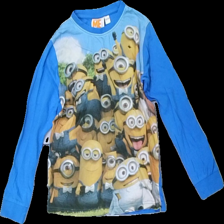
View: front
Type: Top
Category: Children
Brand: Not in the list
Brand text on label: despicable me
Colors: Blue, Yellow, White, Multicolor
Material: 100% cotton
Pattern: Other
Cut: Regular
Size: 122
Season: All
Damage location: top center
Damage 2 location: top right
Damage 3 location: middle center
Price range: 50-100
Recommended usage: Reuse
Description: blå långärmad tröja med minioner på